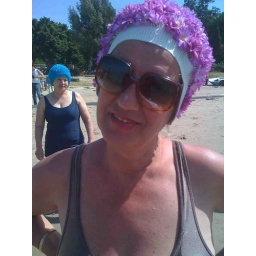
old ladies in swimming suit young lady in dress